Question: How many horses are seen?
Tambaya: Dawakai nawa aka gani?
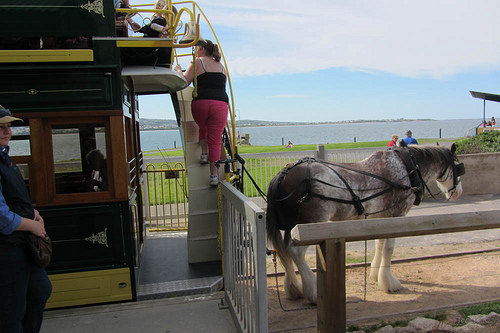
Answer: 1
Amsa: 1